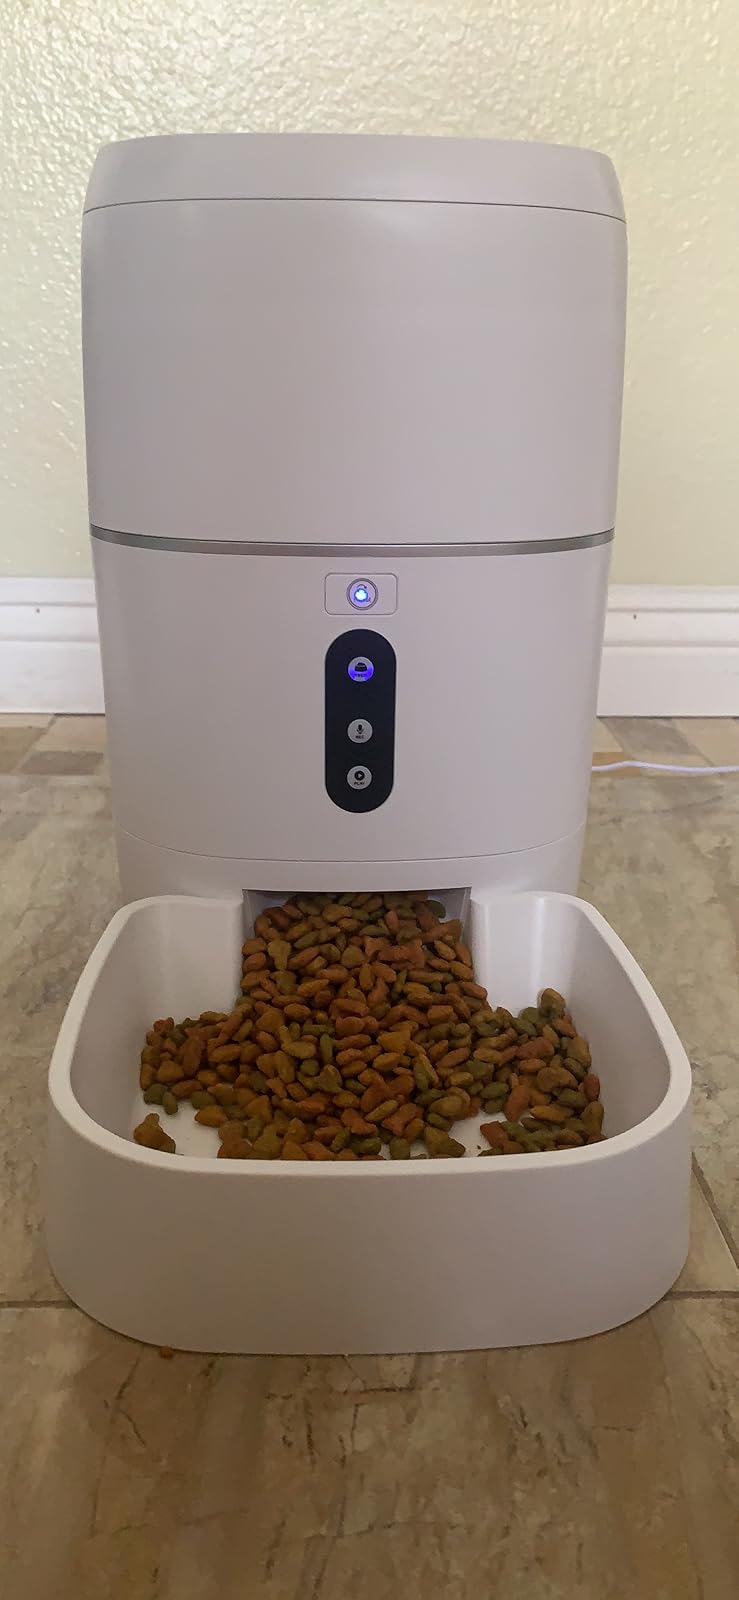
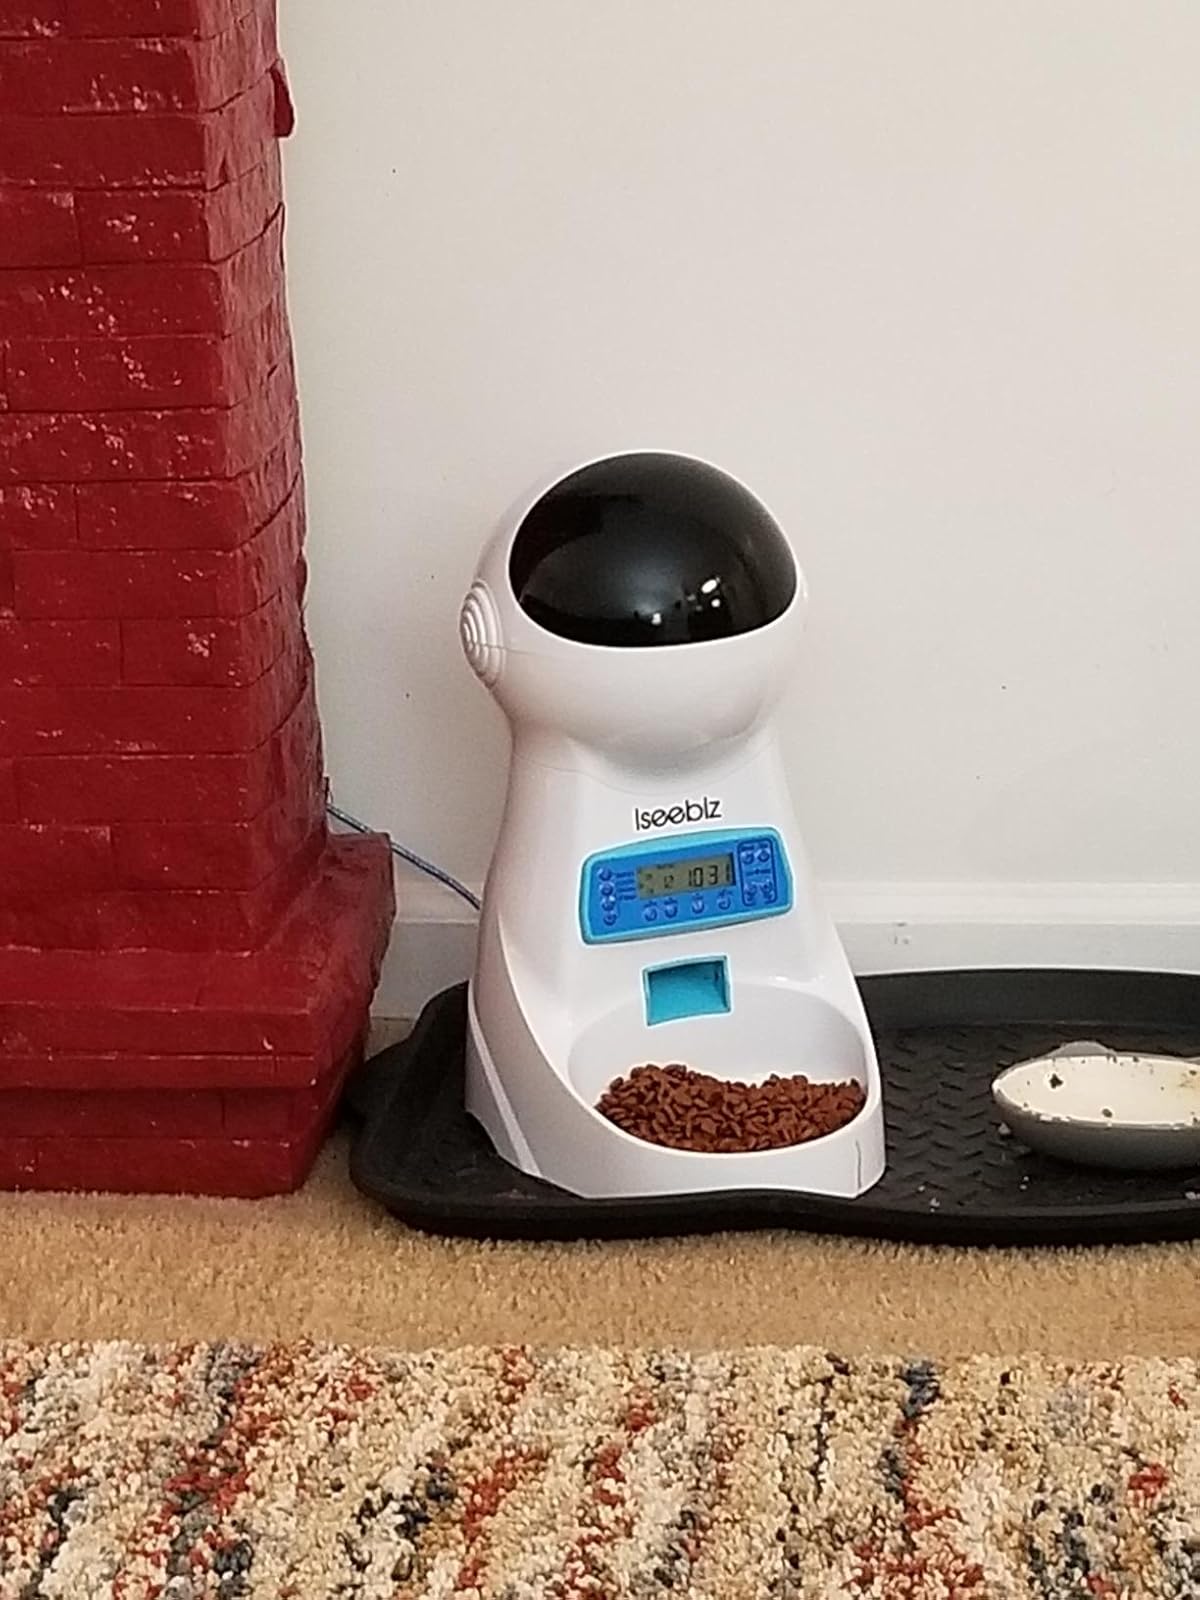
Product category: items_feeder
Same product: no